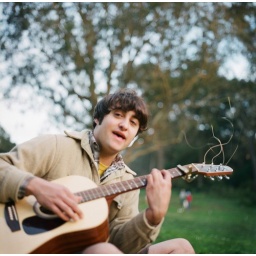
playing the guitar in golden gate park on a lovely day!